Queen's Hall

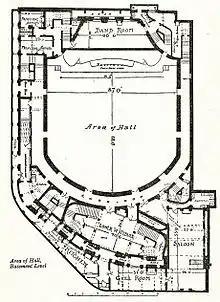
Knightley's plan for the platform level of the hall

The site on which the hall was built was bounded by the present-day Langham Place, Riding House Street and Great Portland Street. In 1820 the land was bought by the Crown during the development of John Nash's Regent Street. Between then and the building of the hall, the site was first sublet to a coachmaker and stablekeeper, and in 1851 a bazaar occupied the site. In 1887, the leaseholder, Francis Ravenscroft, negotiated a building agreement with the Crown, providing for the clearing of the site and the erection of a new concert hall. The name of the new building was intended to be either the "Victoria Concert Hall" or the "Queen's Concert Hall". The name finally chosen, the "Queen's Hall", was decided very shortly before the hall opened. The historian Robert Elkin speculates that the alternative "Victoria Concert Hall" was abandoned as liable to confusion with the "Royal Victoria Music Hall", the formal name of the Old Vic.